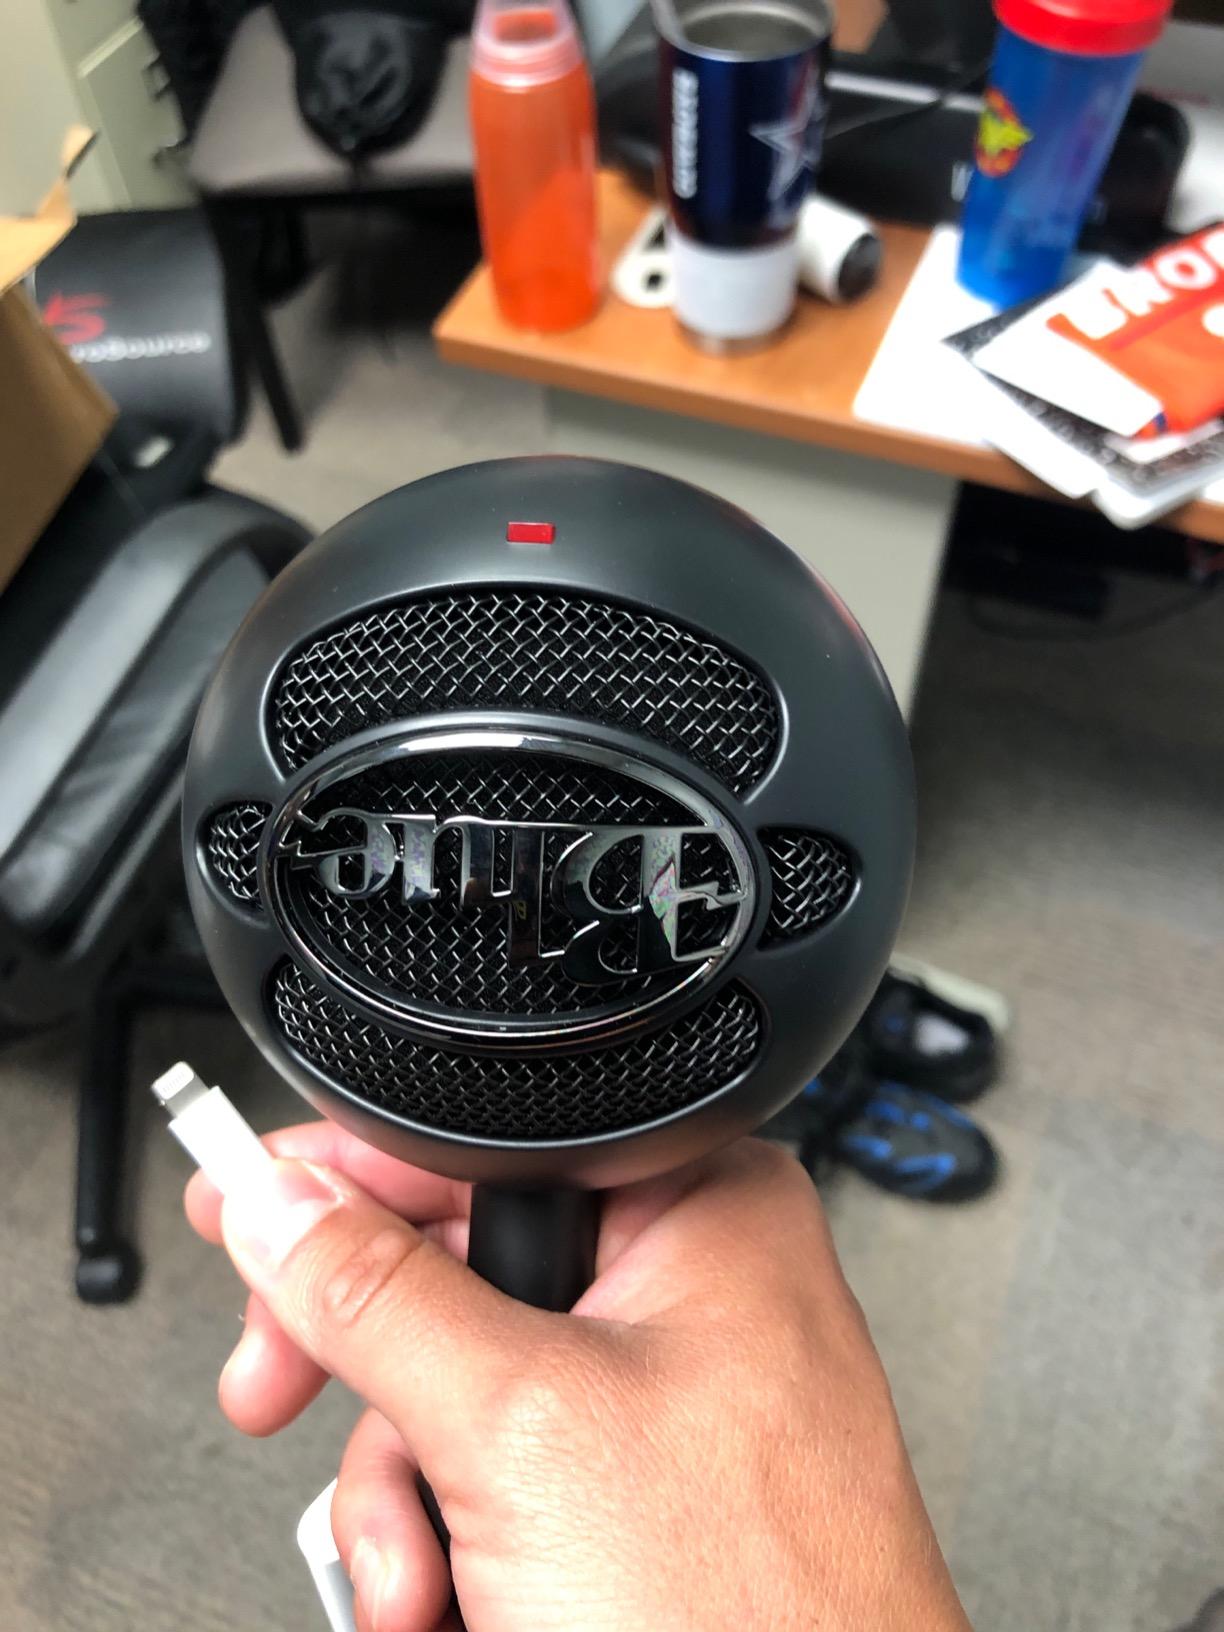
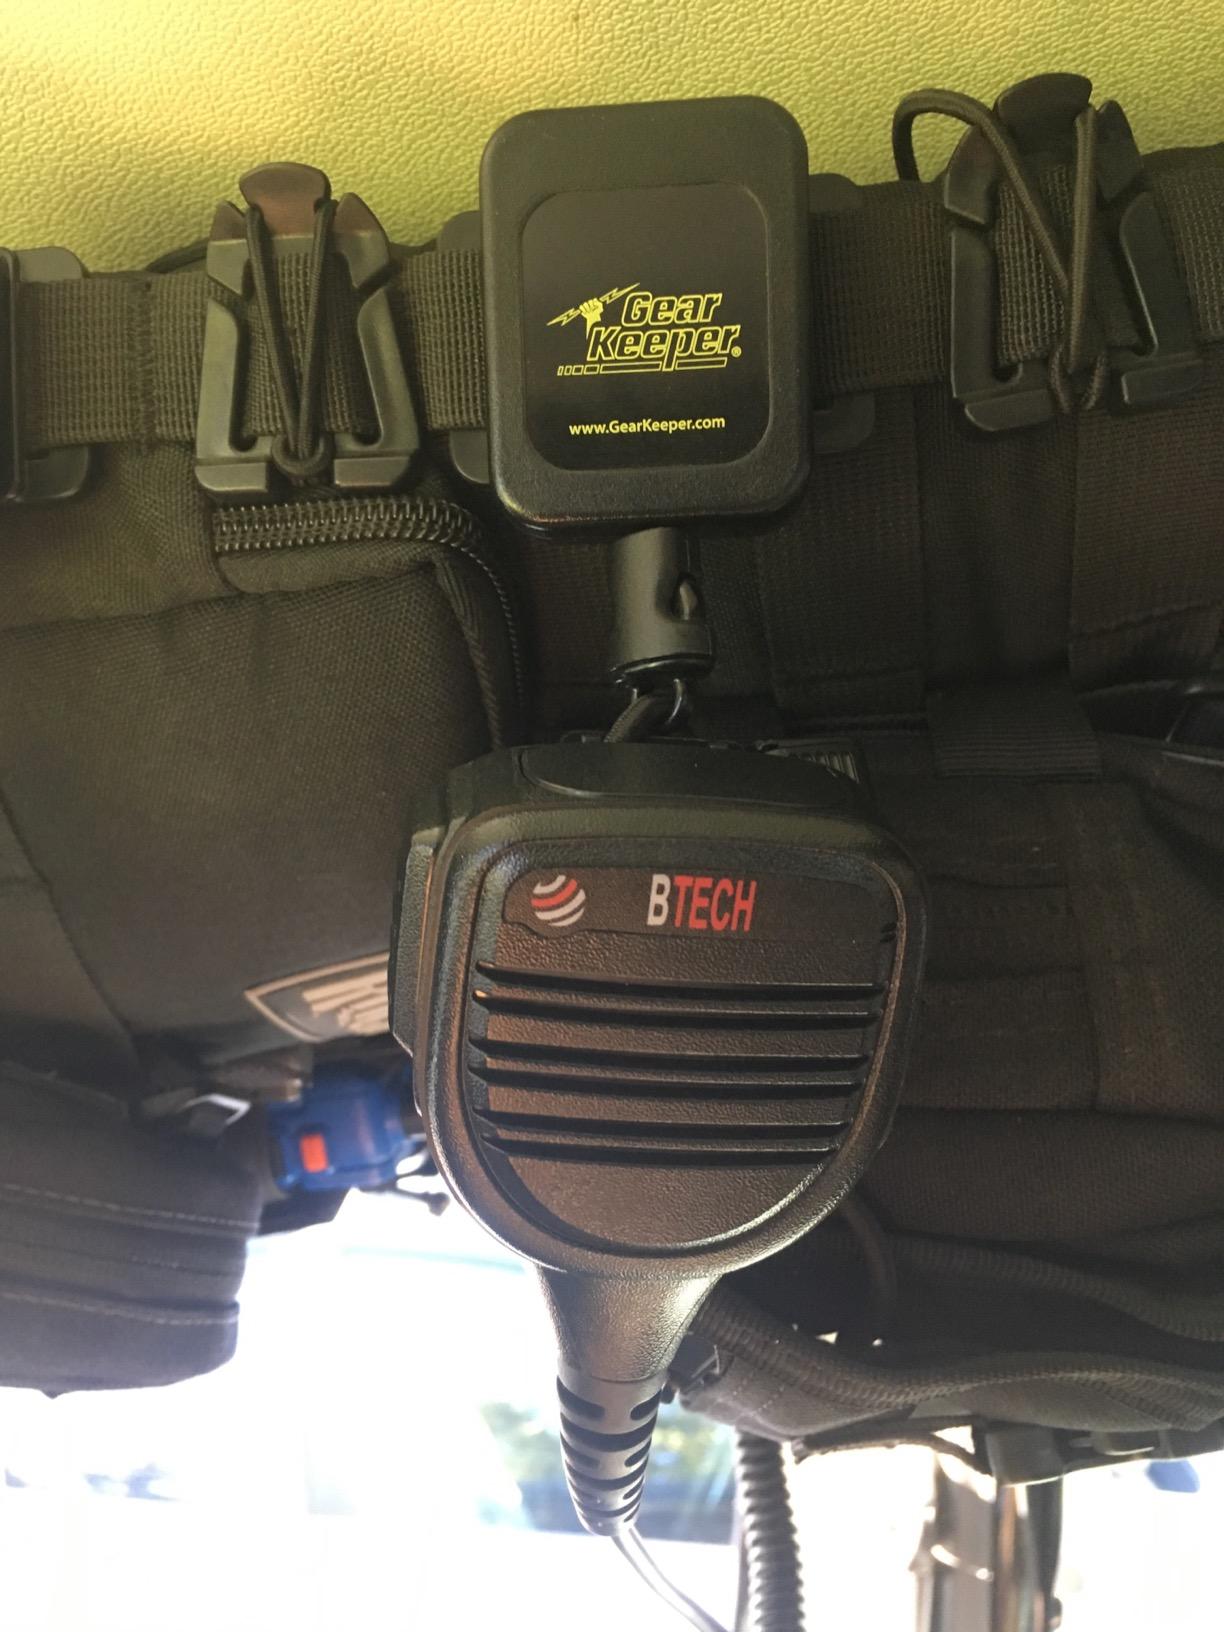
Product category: microphone
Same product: no